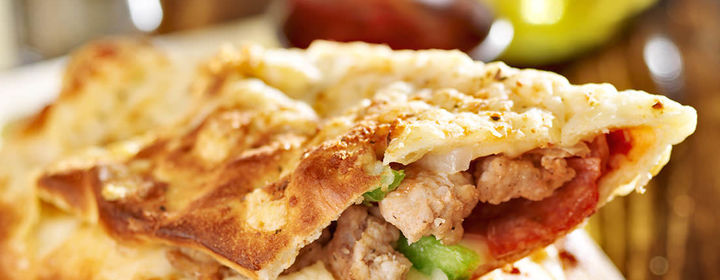
Dish: kaathi_rolls